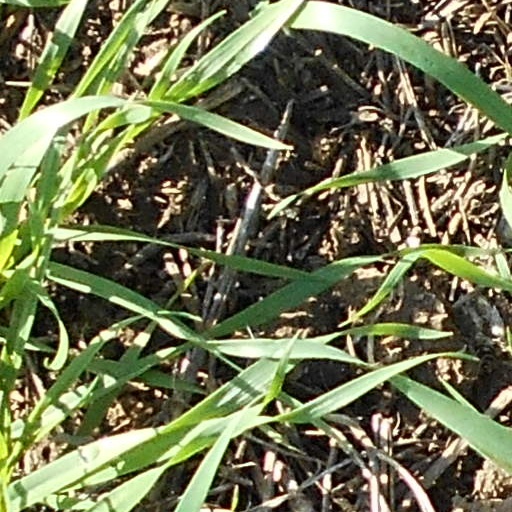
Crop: wheat